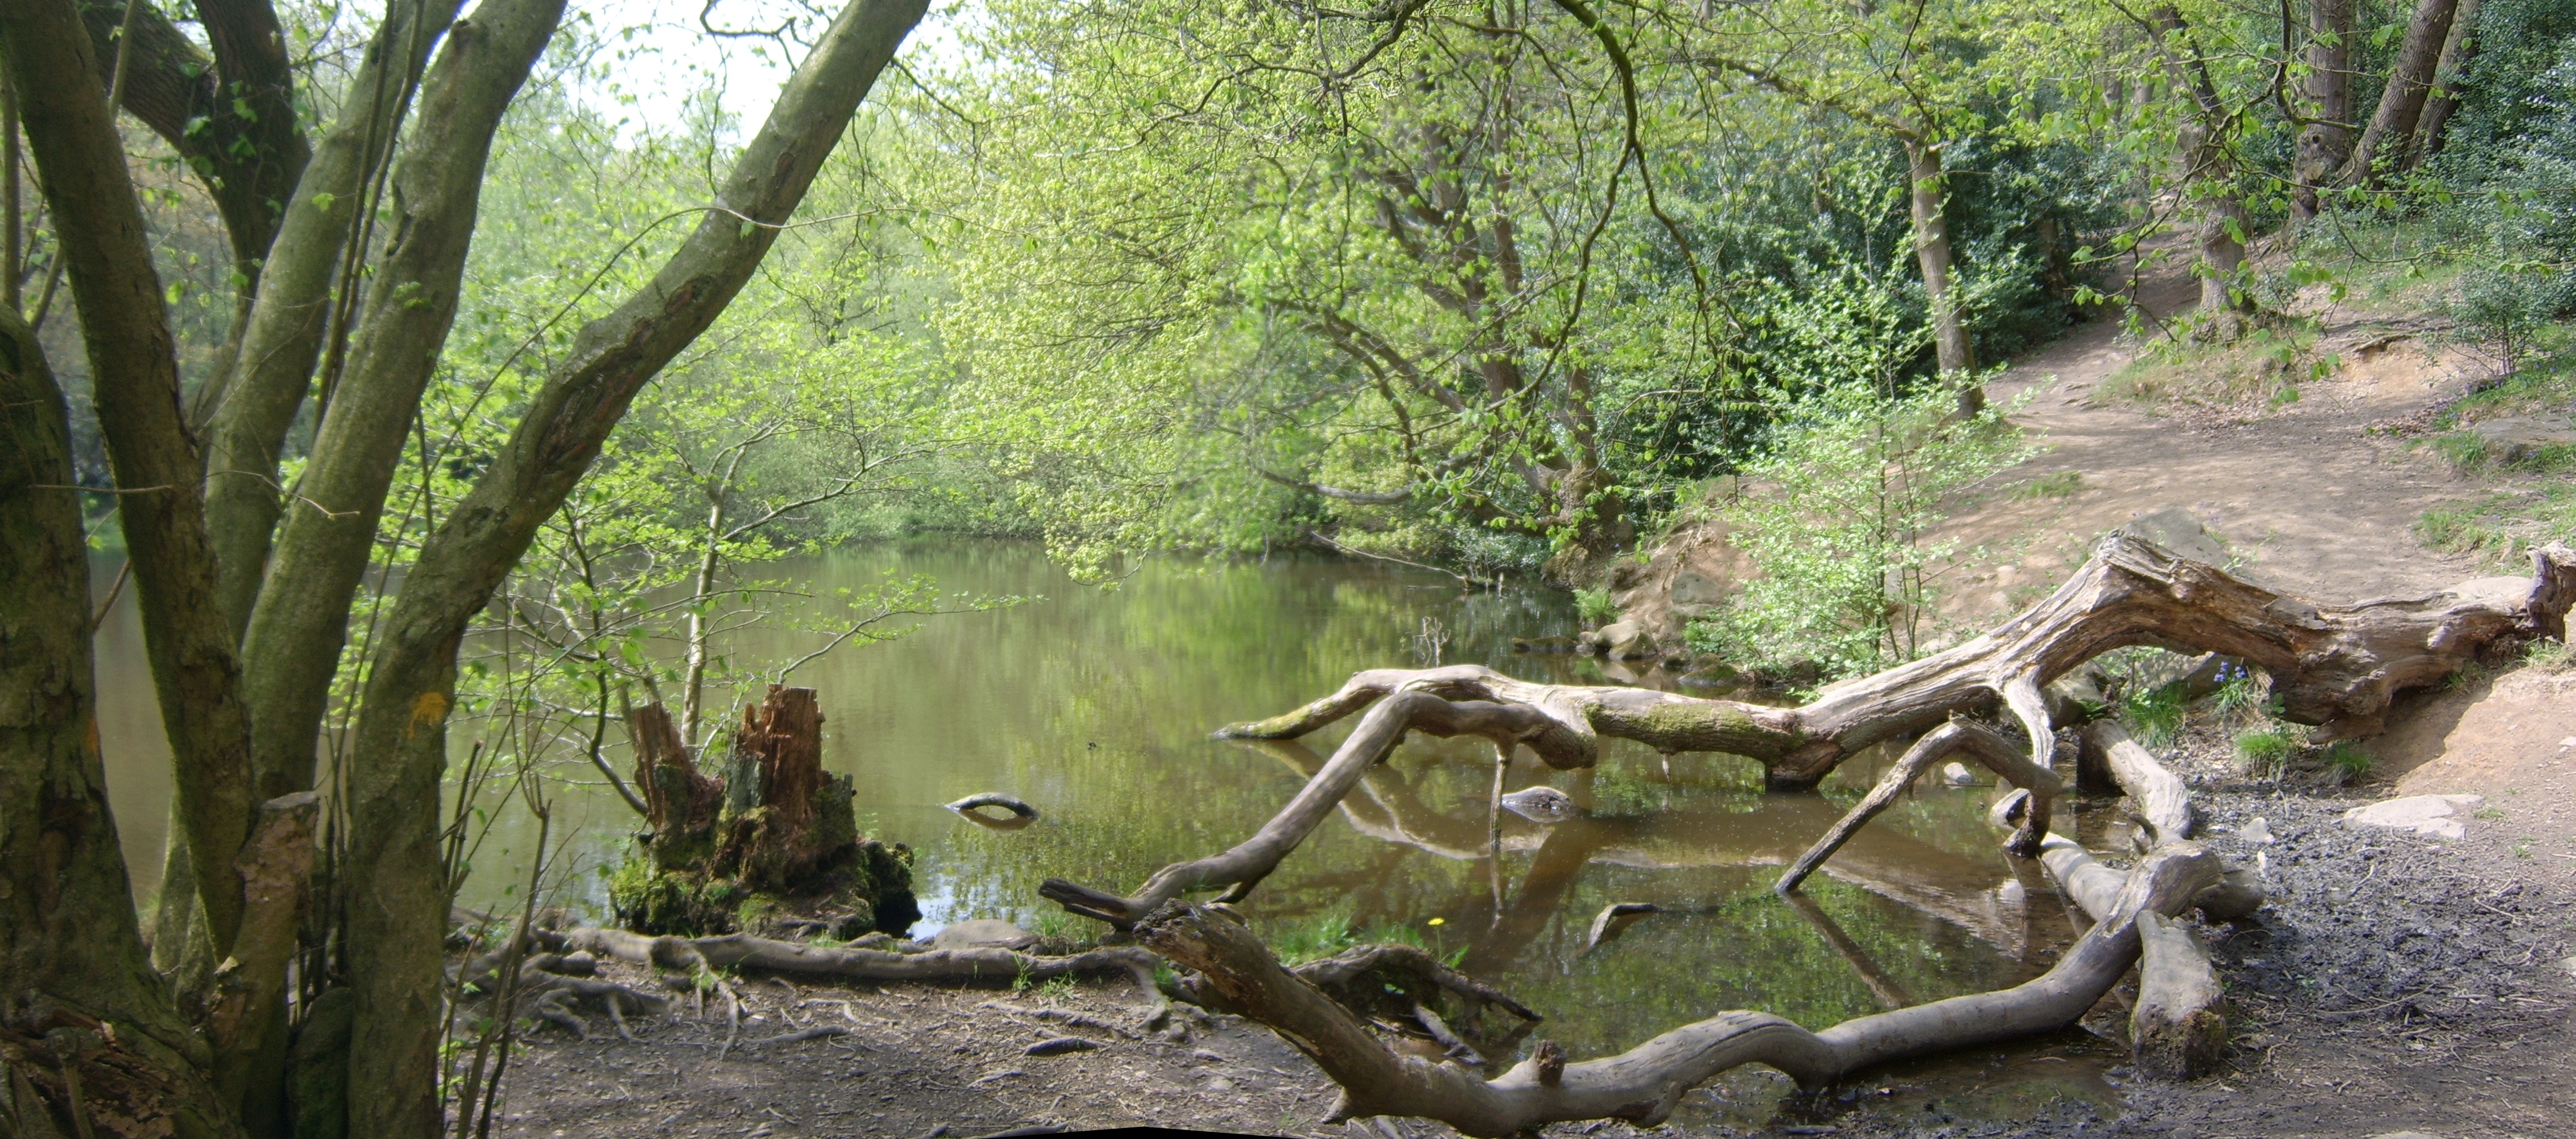
pool, lake, tree, nature, natural landscape, nature reserve, vegetation, natural environment, woodland, forest, branch, biome, riparian forest, old growth forest, wilderness, jungle, bank, plant, botany, woody plant, watercourse, swamp, pond, trunk, wetland, plant community, grass, state park, landscape, wildlife, adaptation, rainforest, national park, riparian zone, temperate broadleaf and mixed forest, river, rock, tropical and subtropical coniferous forests